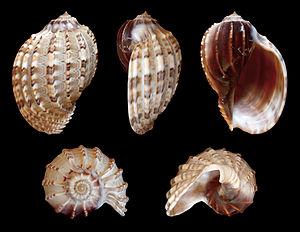
Coquille d'Harpa articularis (Harpidae) pêchée dans le sud-ouest de l'océan Pacifique. Longueur
Harpa articularis est une espèce de mollusques gastéropodes appartenant à la famille des Harpidae que l'on trouve au large des Mascareignes.